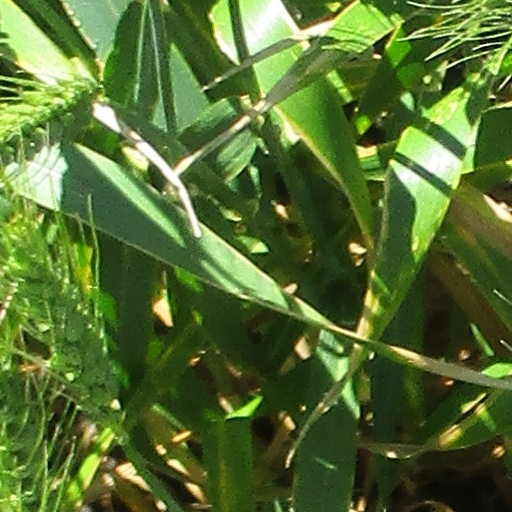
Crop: wheat